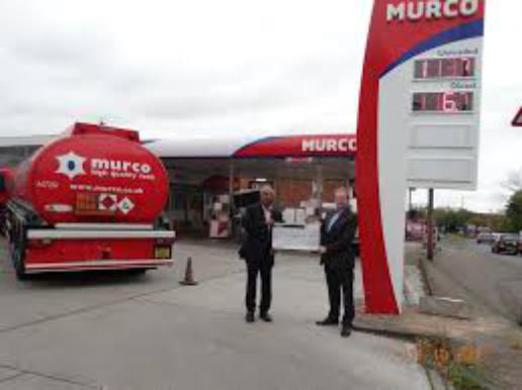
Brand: murco-1
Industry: Electronic